Francisco Paulo de Almeida, Baron of Guaraciaba

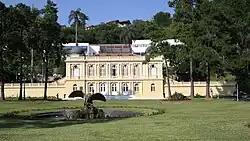
The Yellow Palace in Petrópolis.

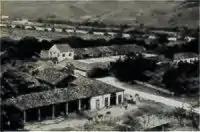
The Fazenda do Pocinho, one of Almeida's coffee farms

Almeida was the son of António José de Almeida and his first wife, Galdina Alberta do Espírito Santo. He was married to Brasília de Almeida (1844–1889).